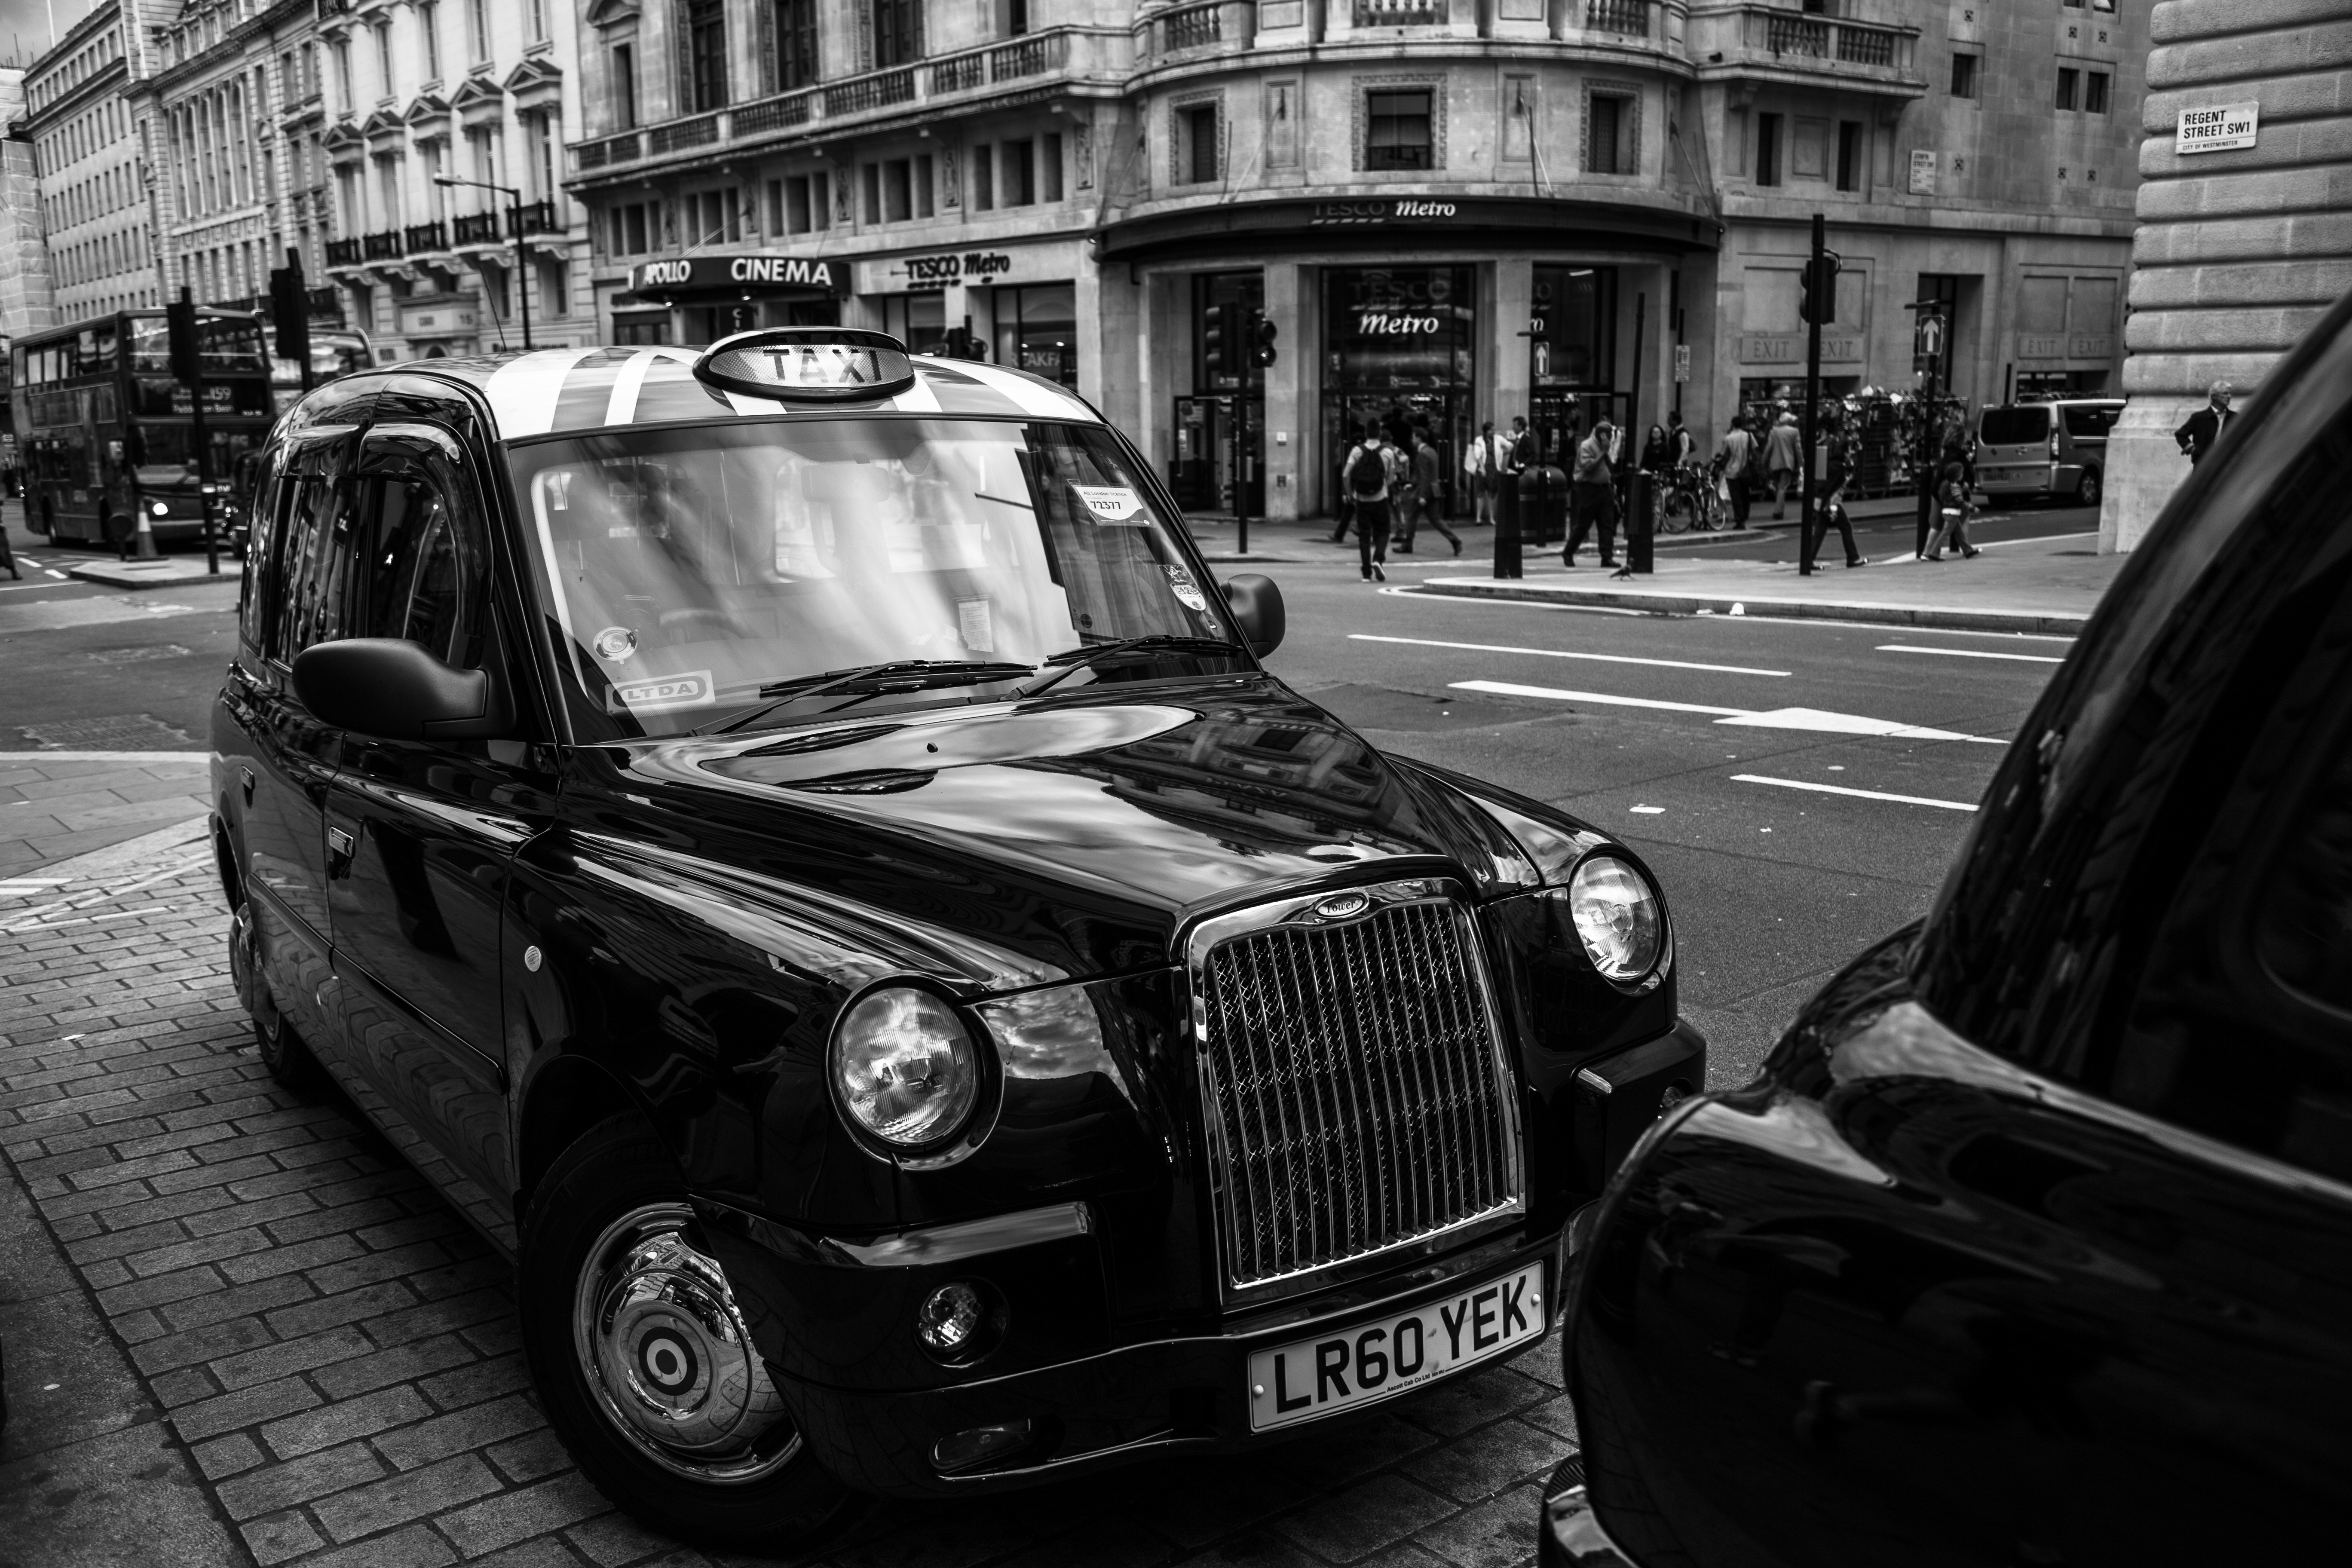
black and white, road, street, car, photography, vintage, wheel, old, city, taxi, cab, transport, vehicle, black, monochrome, motor vehicle, headlamp, england, london, infrastructure, snapshot, sedan, oldtimer, classic, great britain, city car, sport utility vehicle, monochrome photography, mode of transport, automotive exterior, compact car, automotive design, luxury vehicle, mid size car, automotive lighting, tx4, tx1